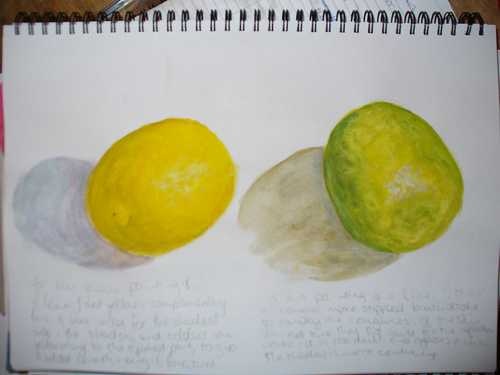
Label: Lemon